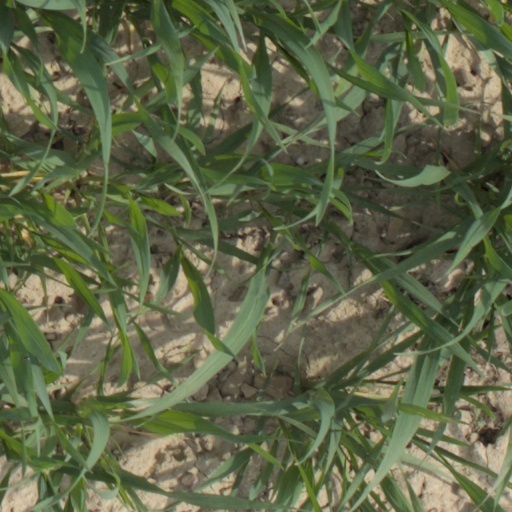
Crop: wheat